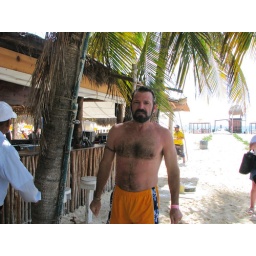
Mike washing off the salt water in the street at Isla mujeres